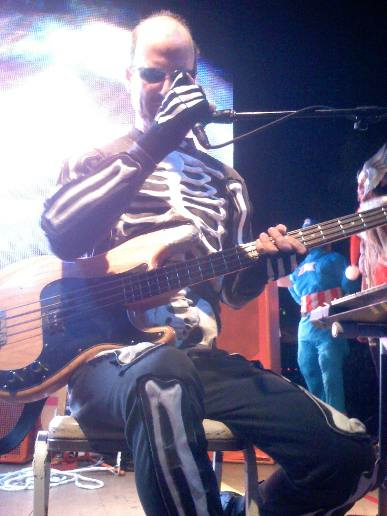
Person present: Yes